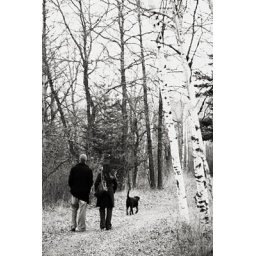
in the future, we'll walk the same path with a little boy and a girl